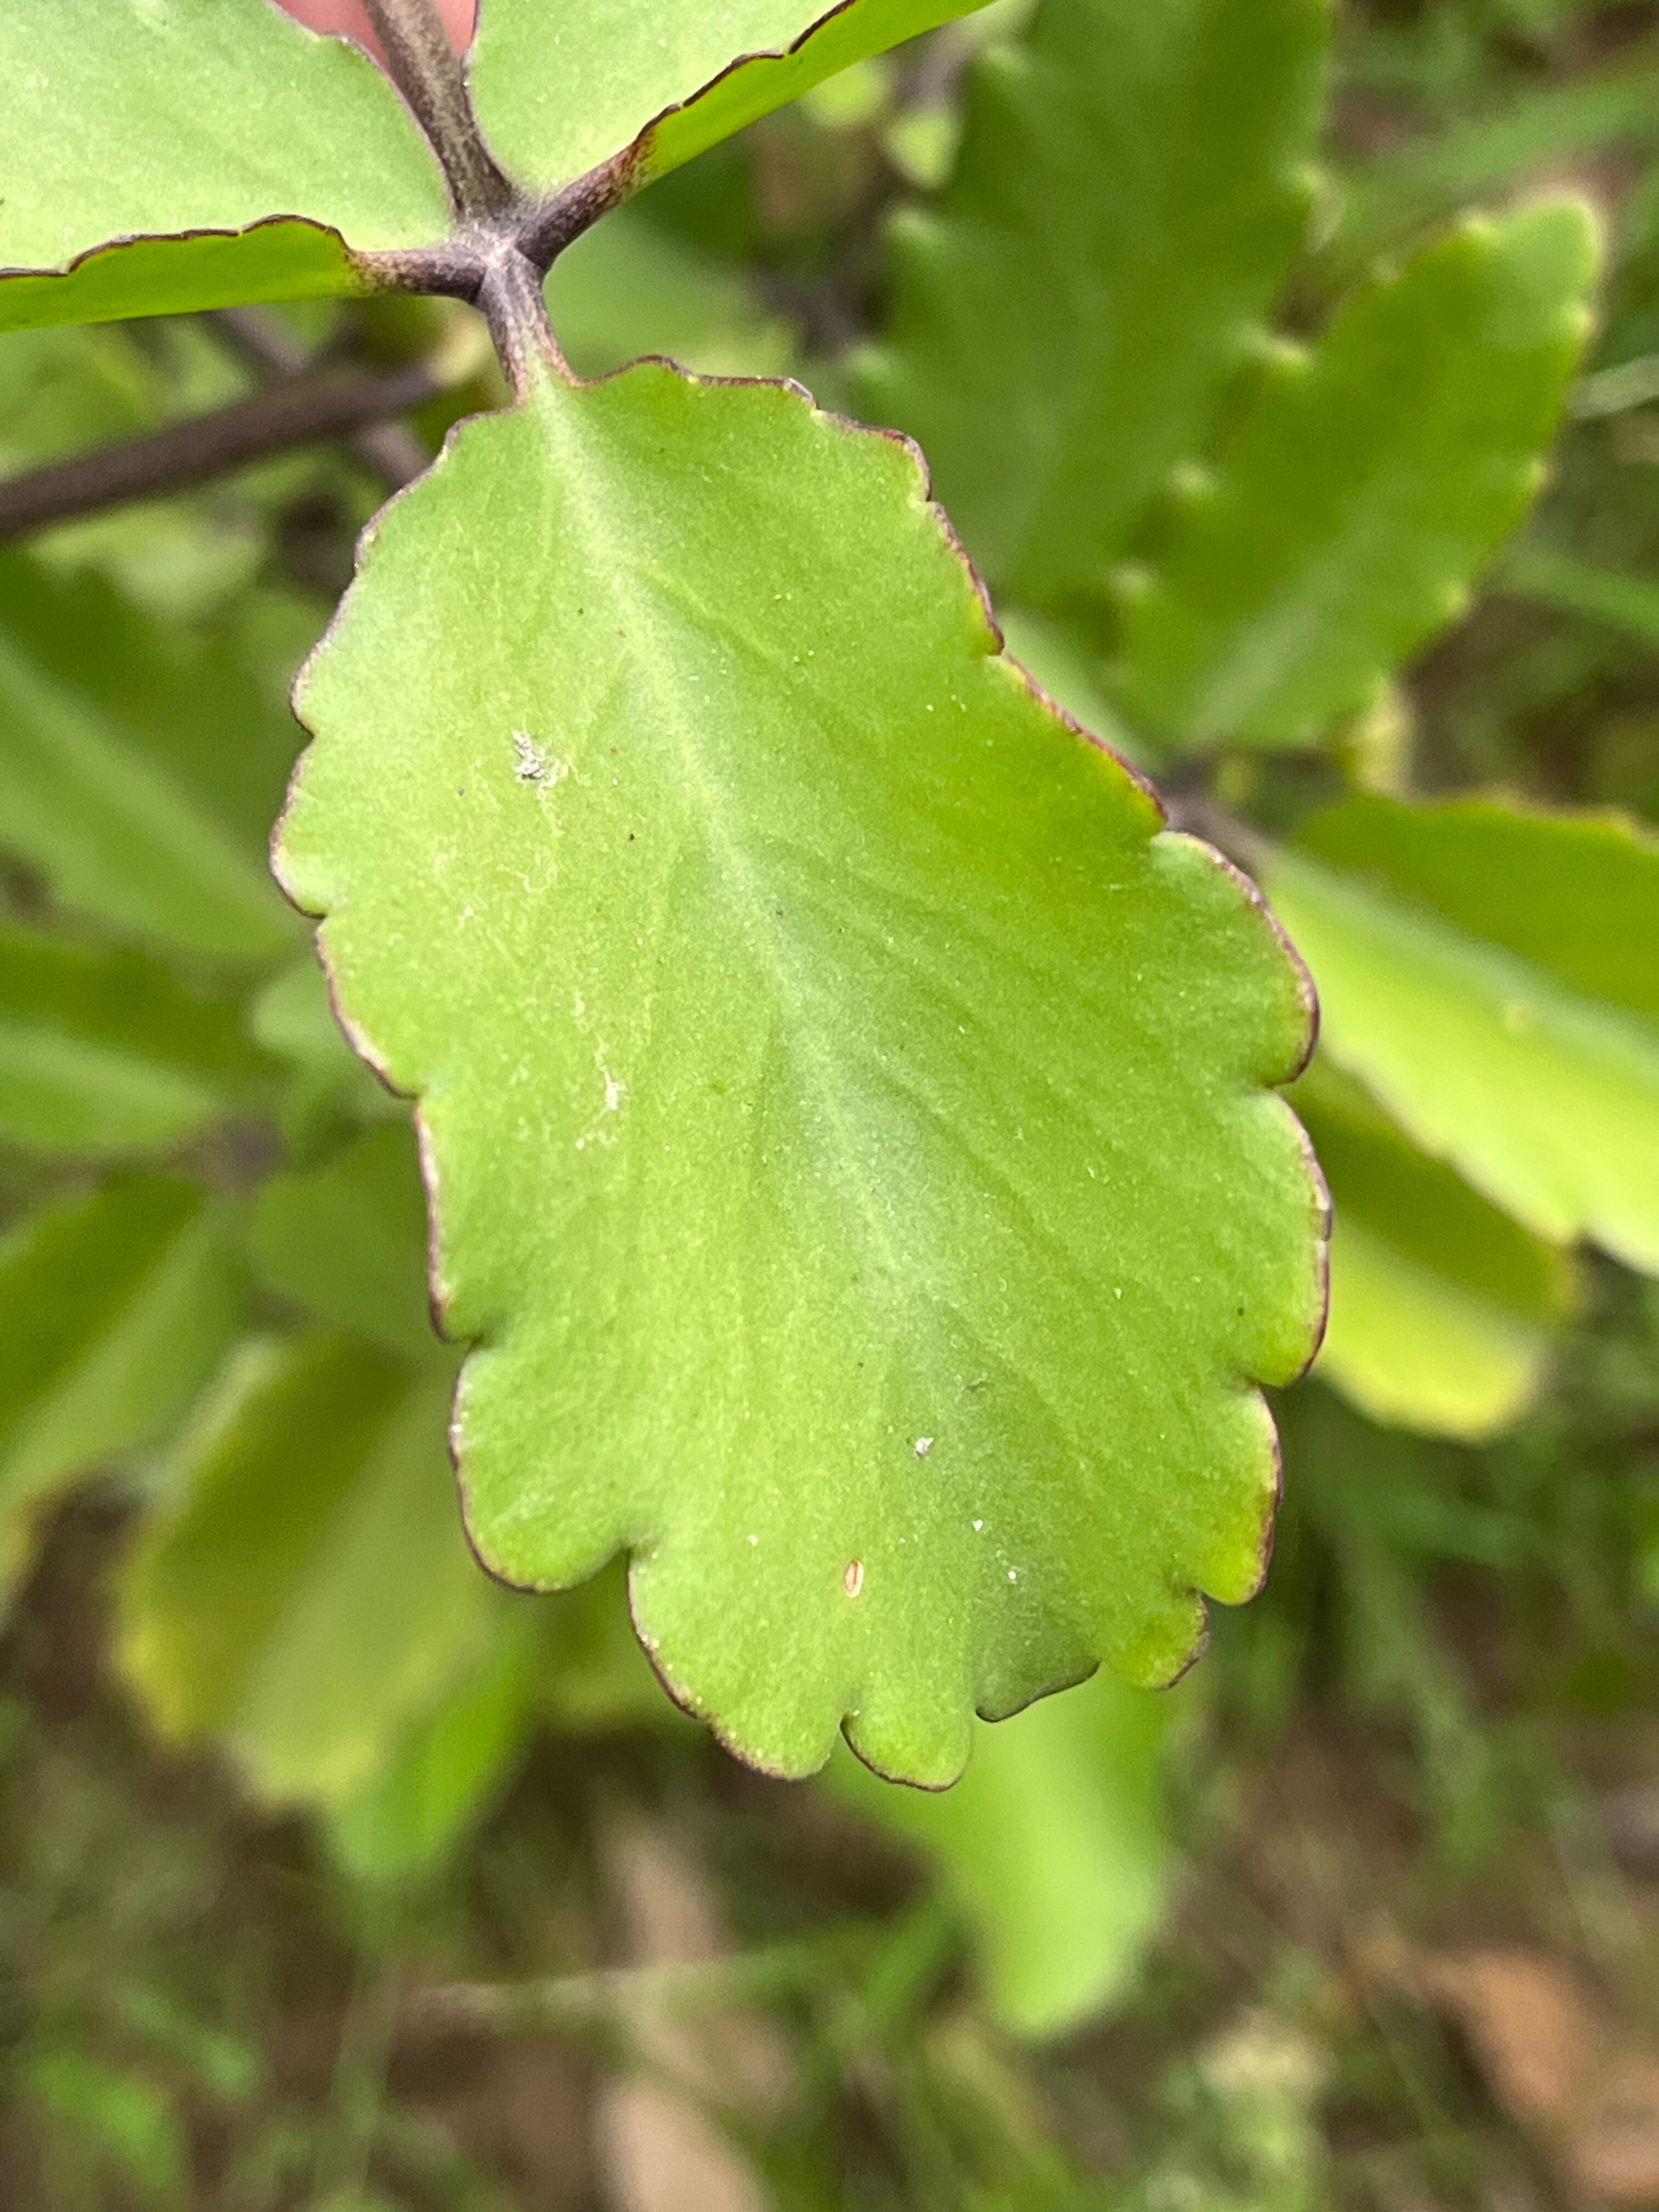
Plant species: kalanchoe-pinnata